Gertrude Protain

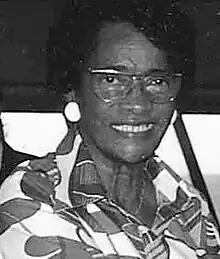

Gertrude Protain MBE (8 July 1914 – 14 May 2005) was a Vincentian/Grenadian educator, politician, and tourism expert, as well as one of the influential feminists working in the Caribbean in her era. She was the first woman to serve on the Legislative Council of Grenada and became the island's "First Lady of Tourism".